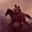
Label: horse